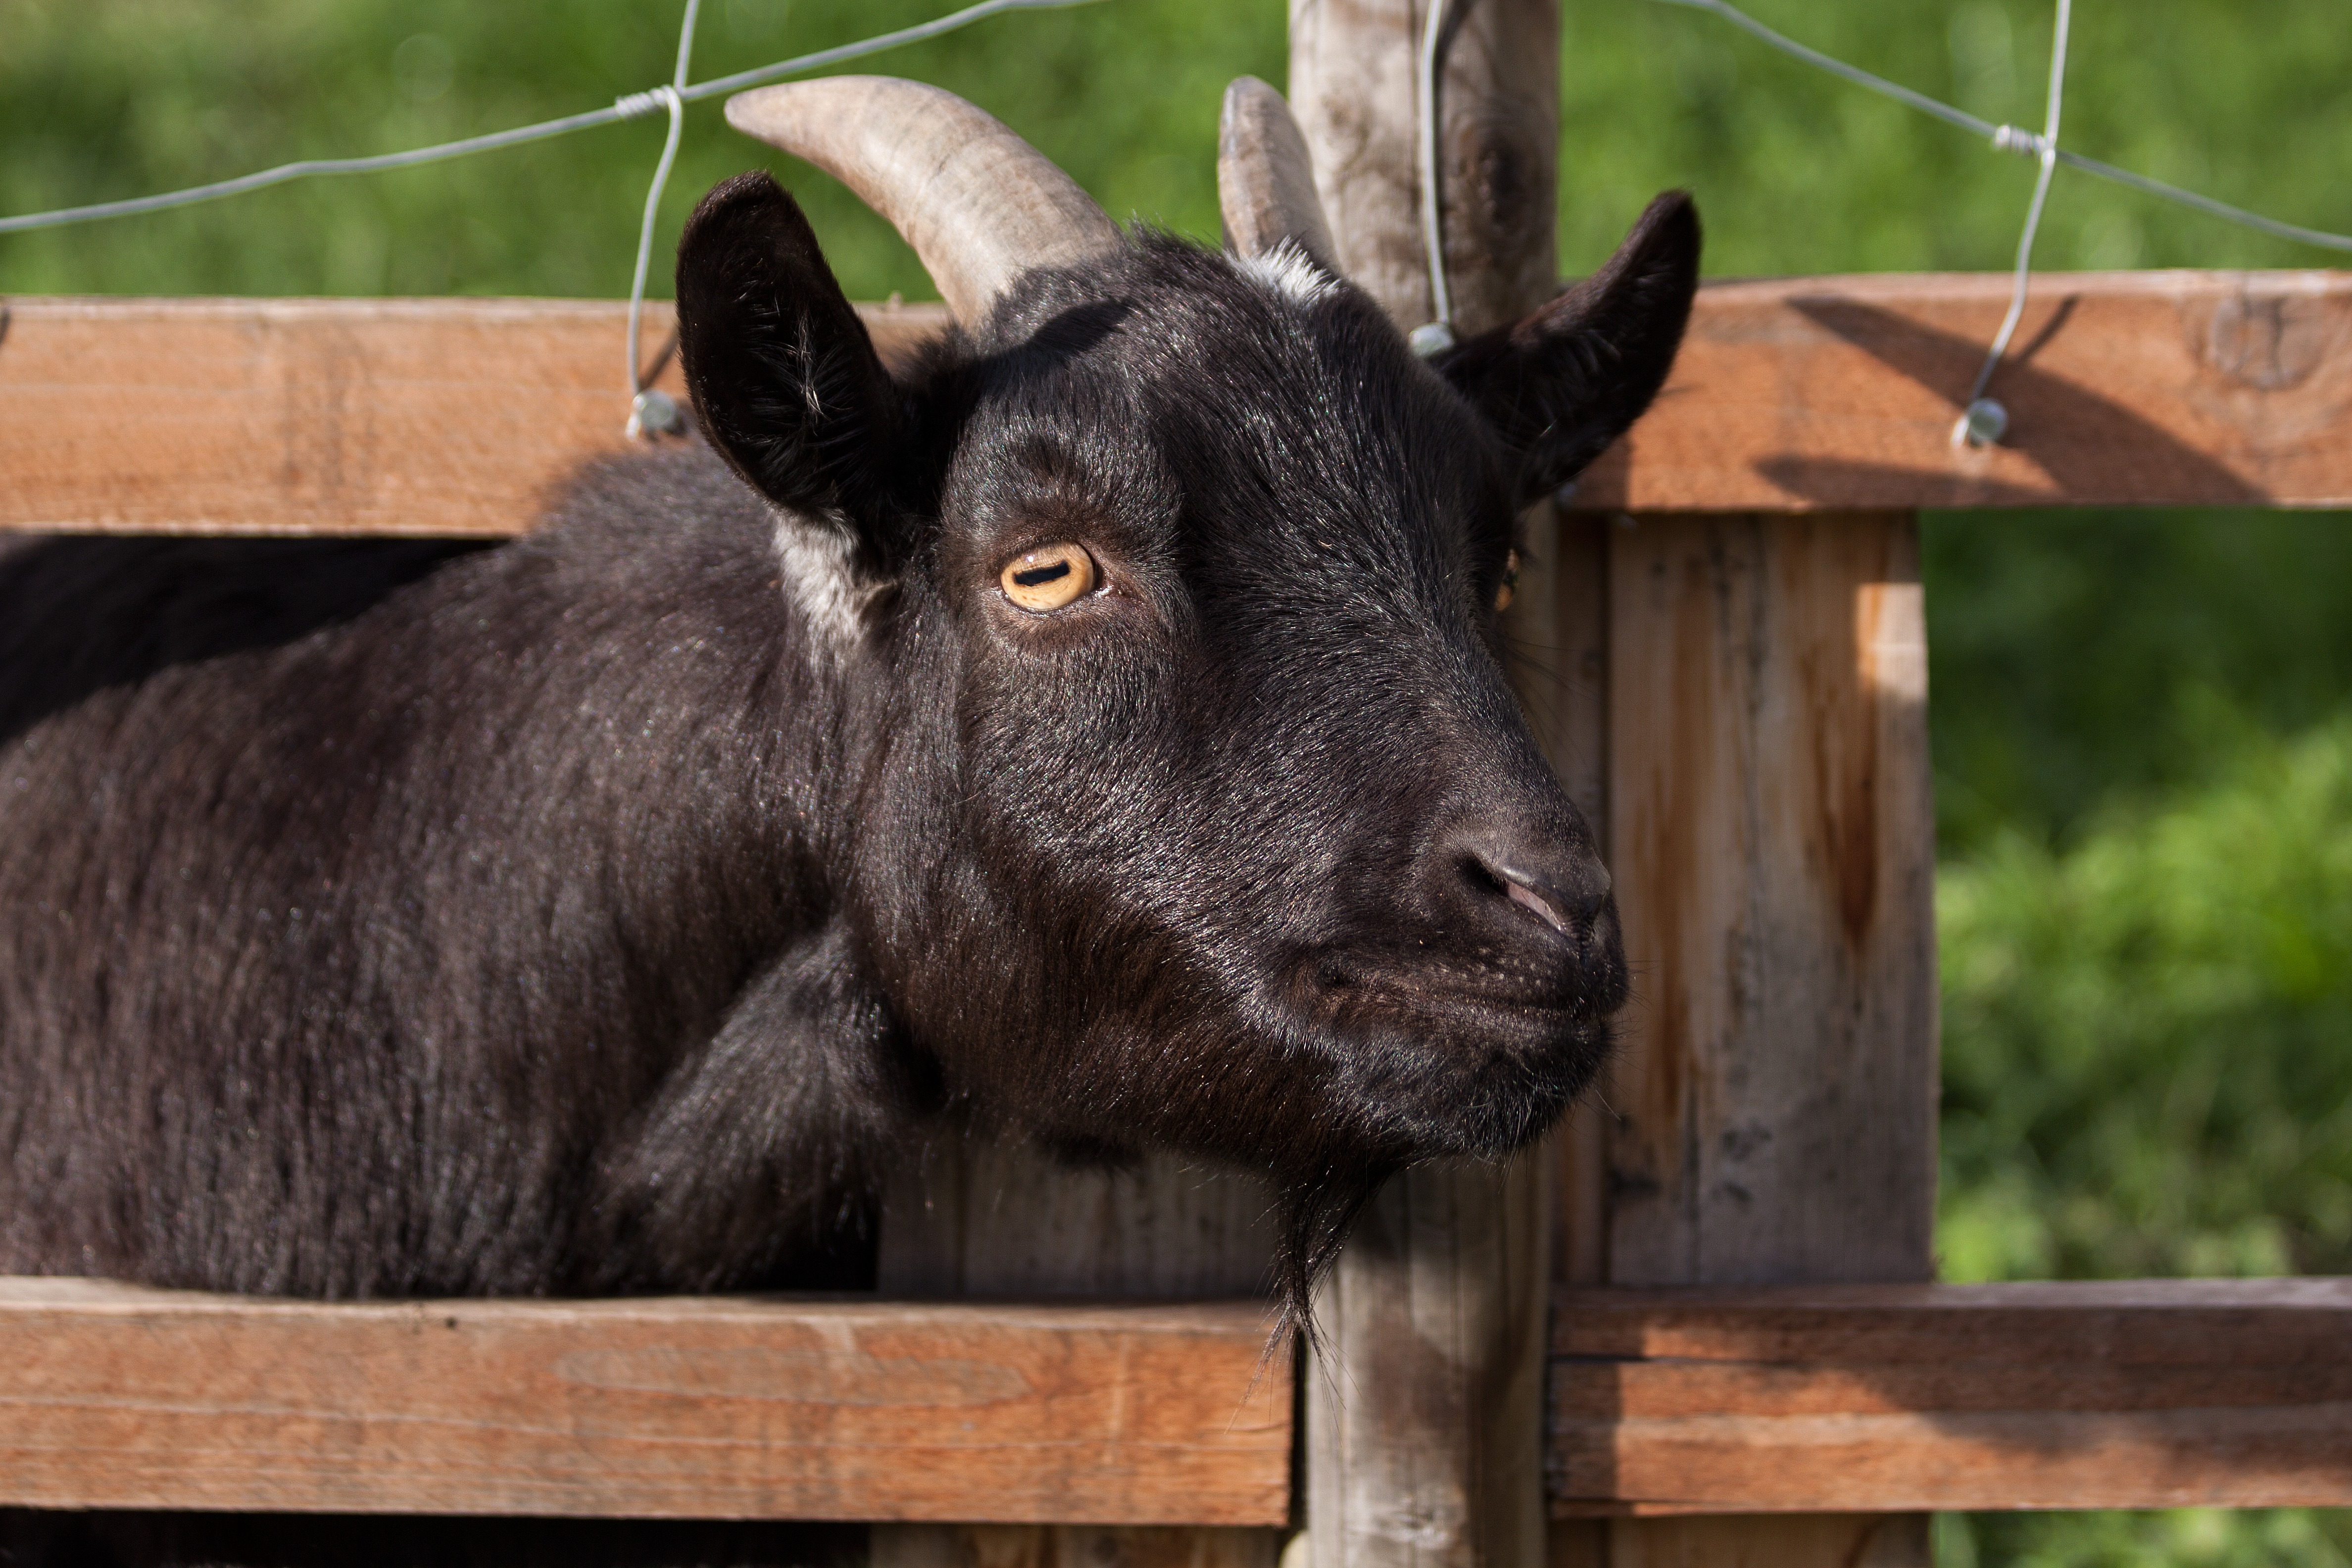
fence, farm, animal, wildlife, goat, horn, livestock, mammal, black, fauna, bull, horns, domestic goat, capra aegagrus hircus, cattle like mammal